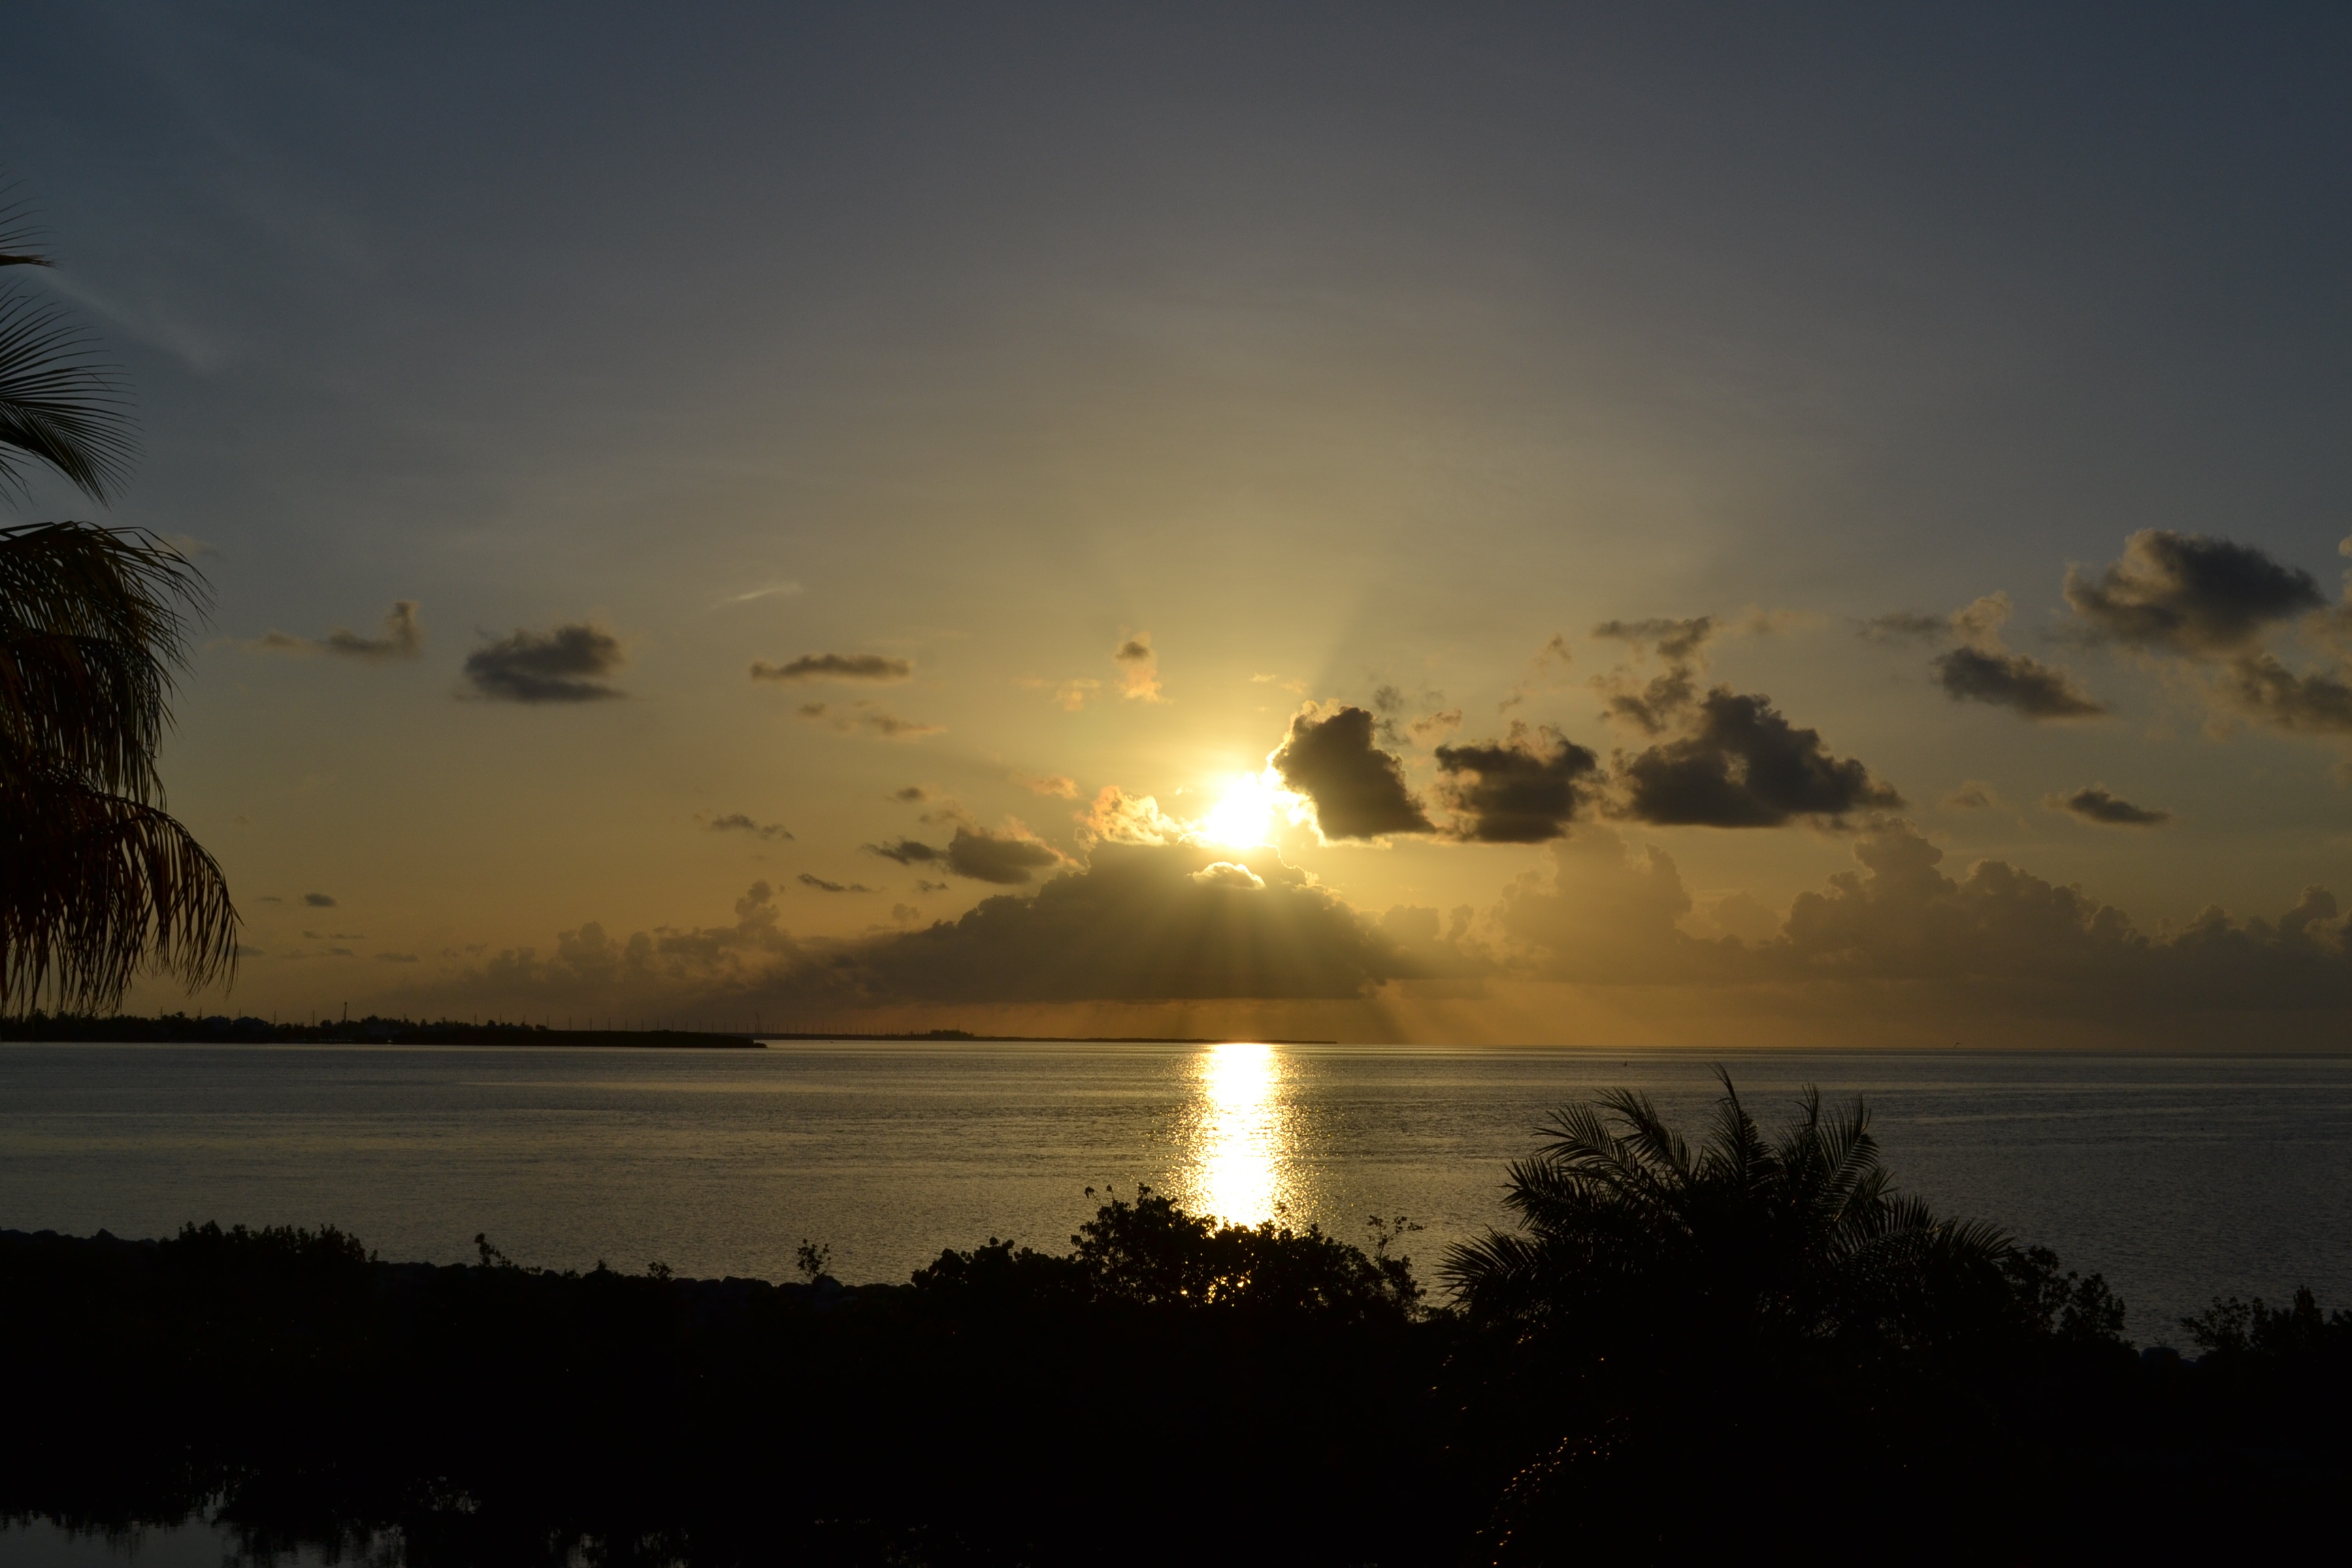
beach, sea, coast, ocean, horizon, cloud, sky, sun, sunrise, sunset, sunlight, morning, dawn, atmosphere, dusk, evening, reflection, disney, weekend, afterglow, los angeles, atmospheric phenomenon